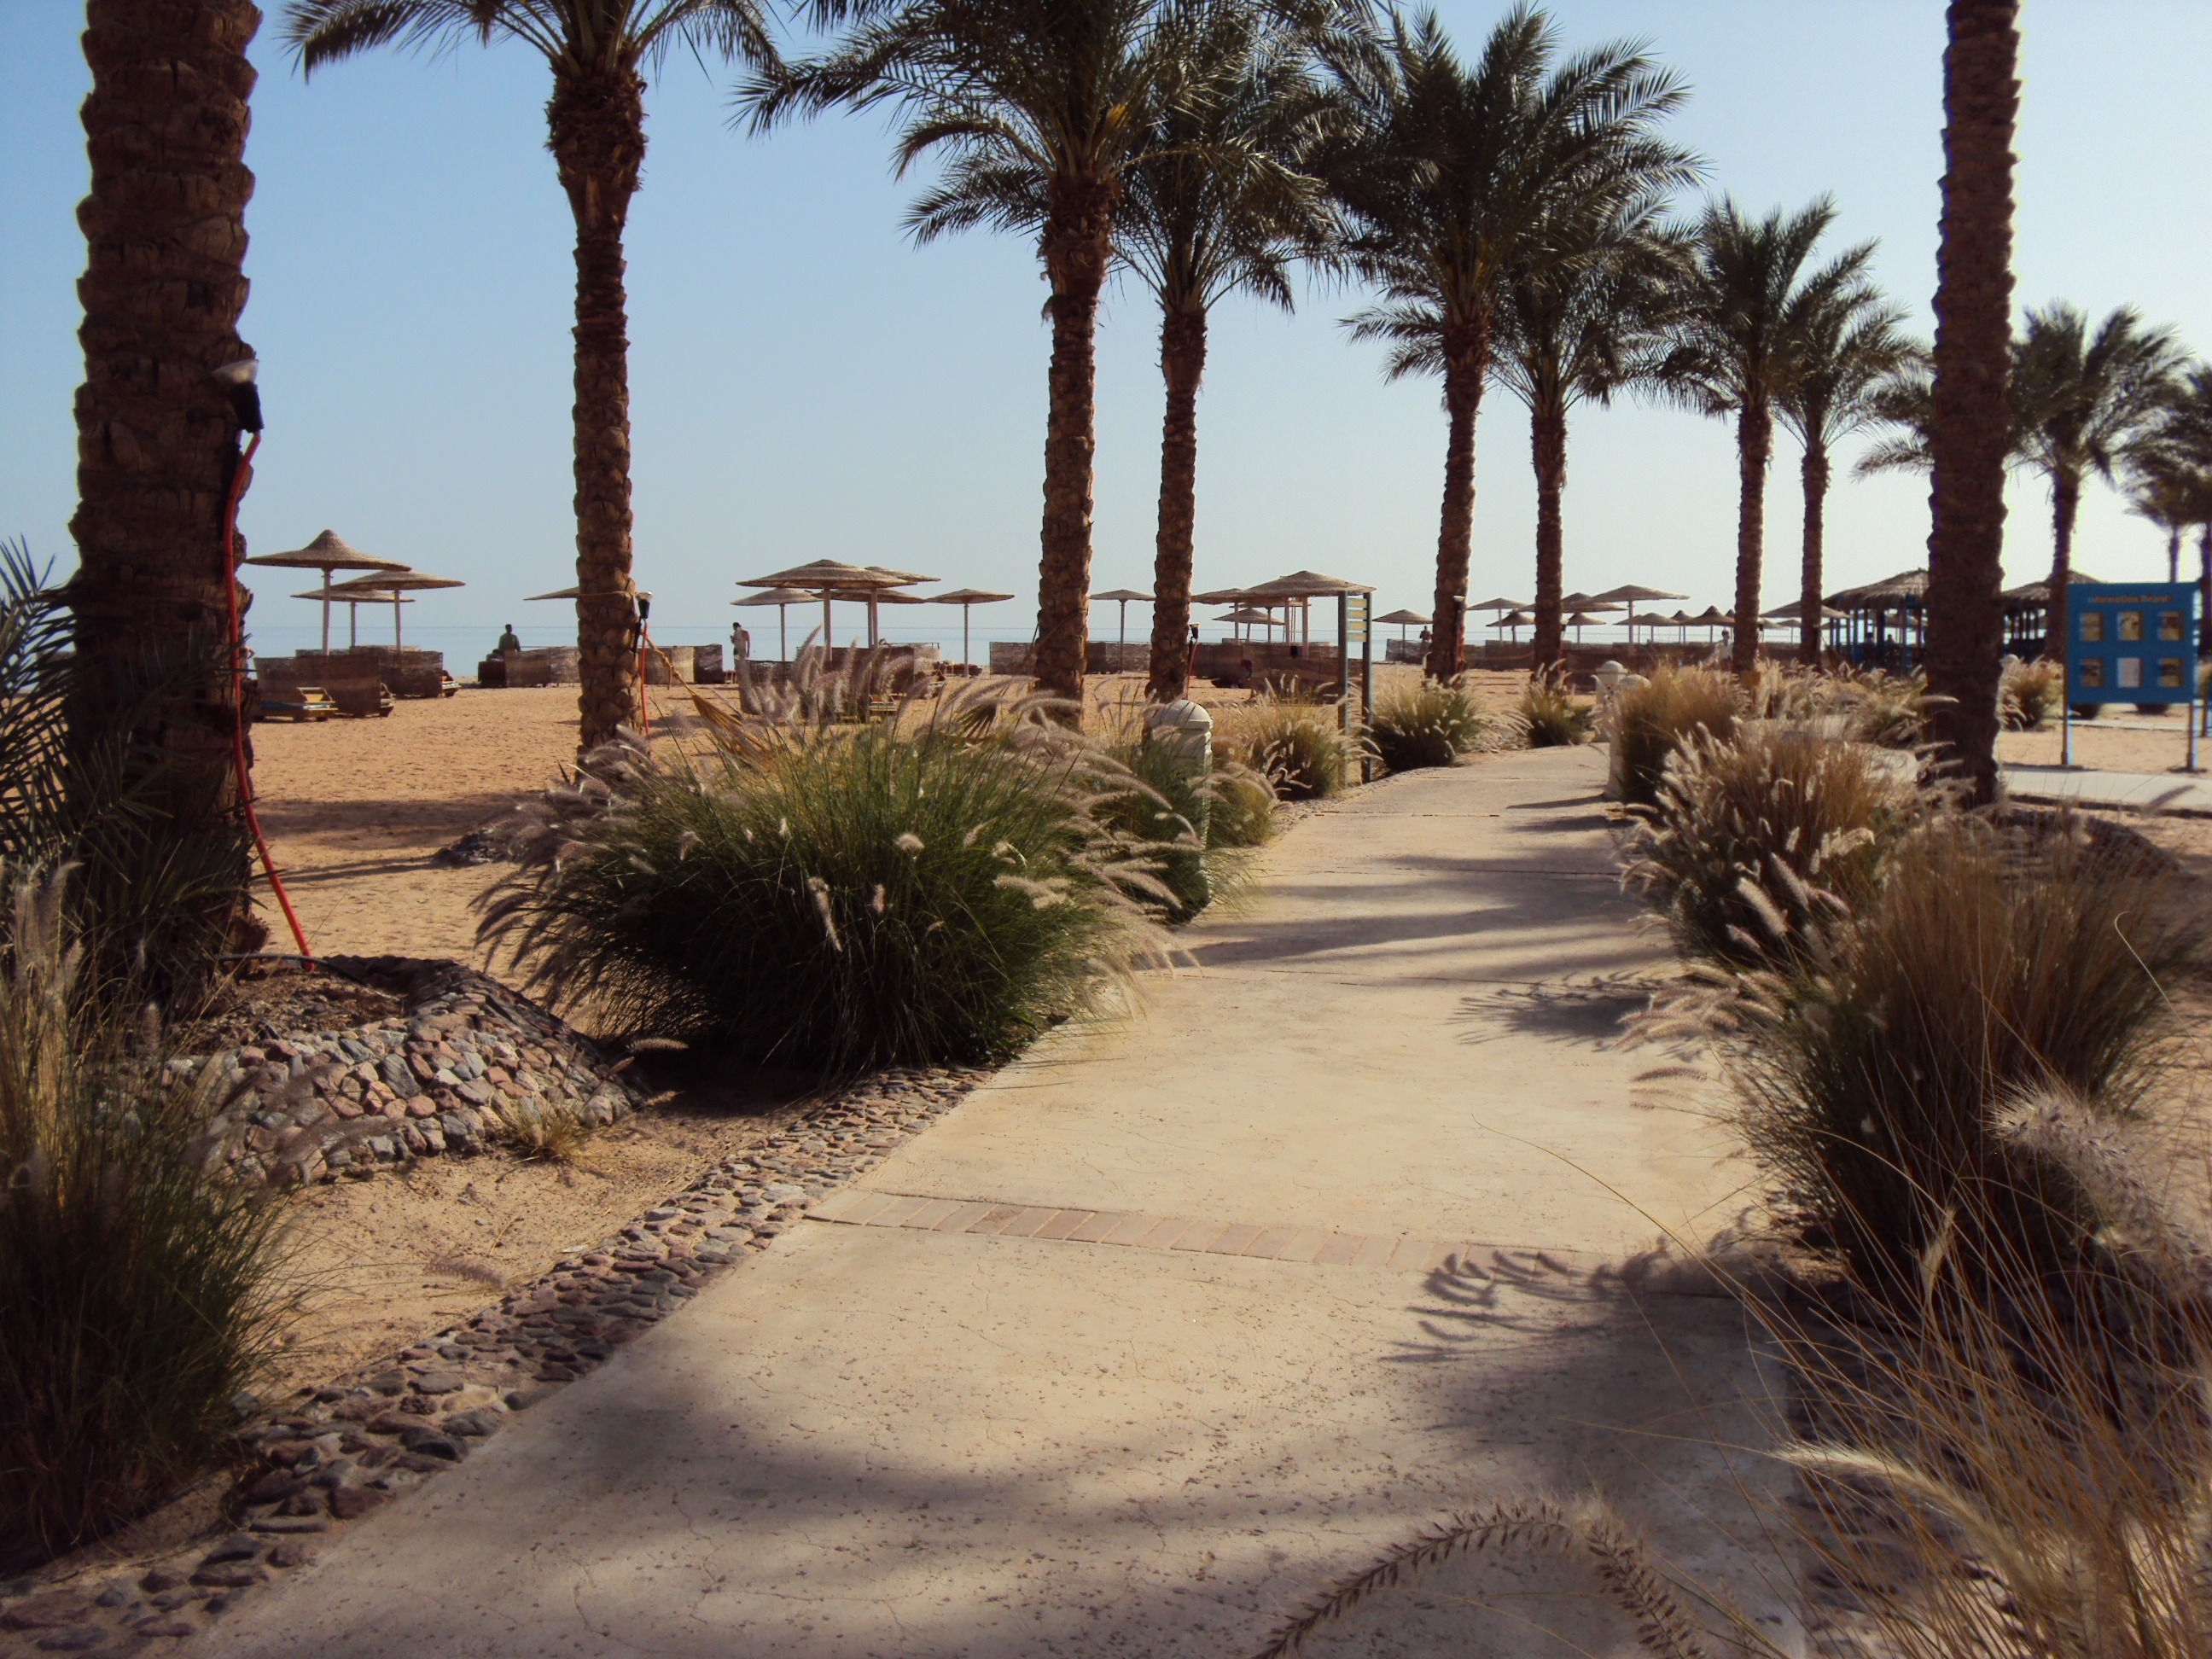
beach, landscape, tree, sand, desert, walkway, swimming pool, holiday, egypt, palm trees, natural environment, aeolian landform, arecales, taba